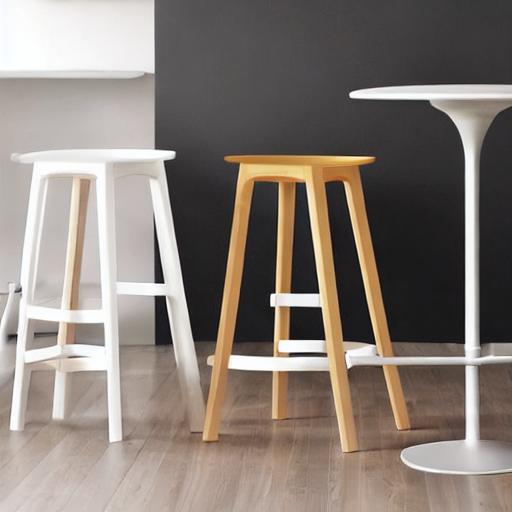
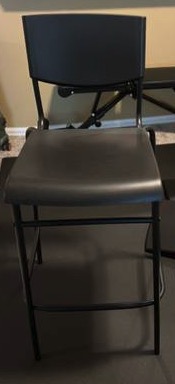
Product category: stool
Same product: no